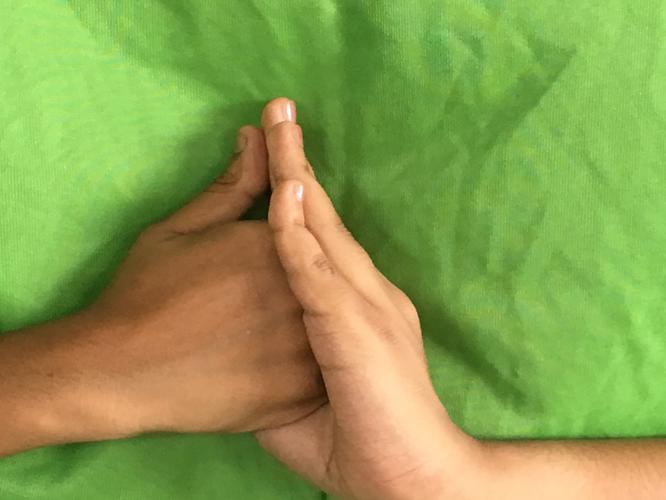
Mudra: Shanka
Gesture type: double_hand